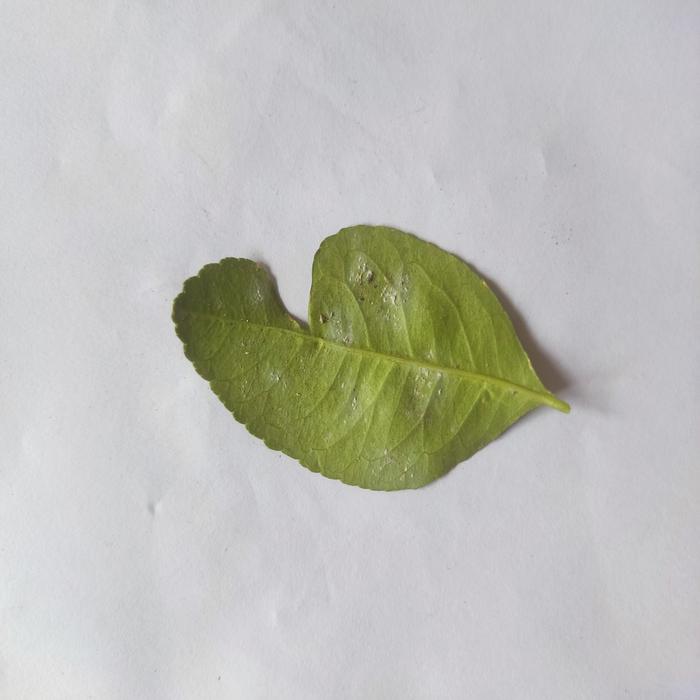
Crop: Lemon
Leaf condition: Sooty_Mold